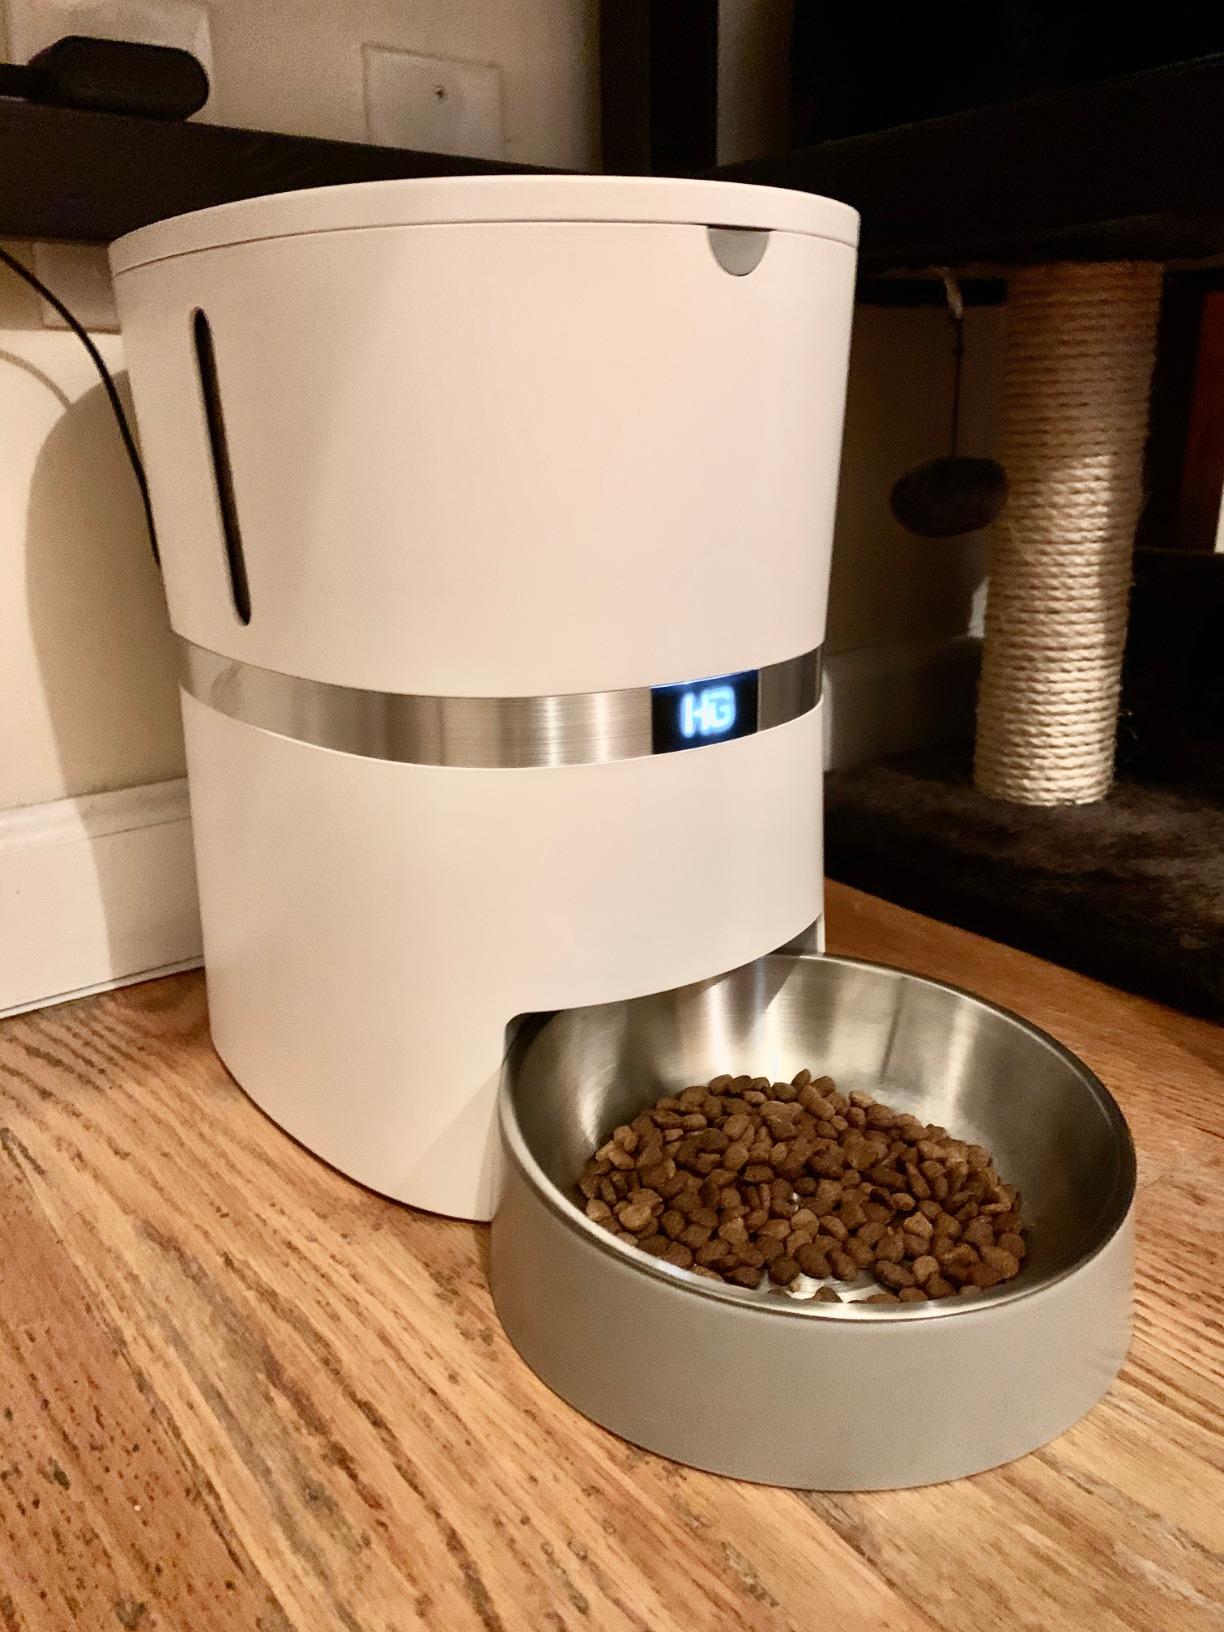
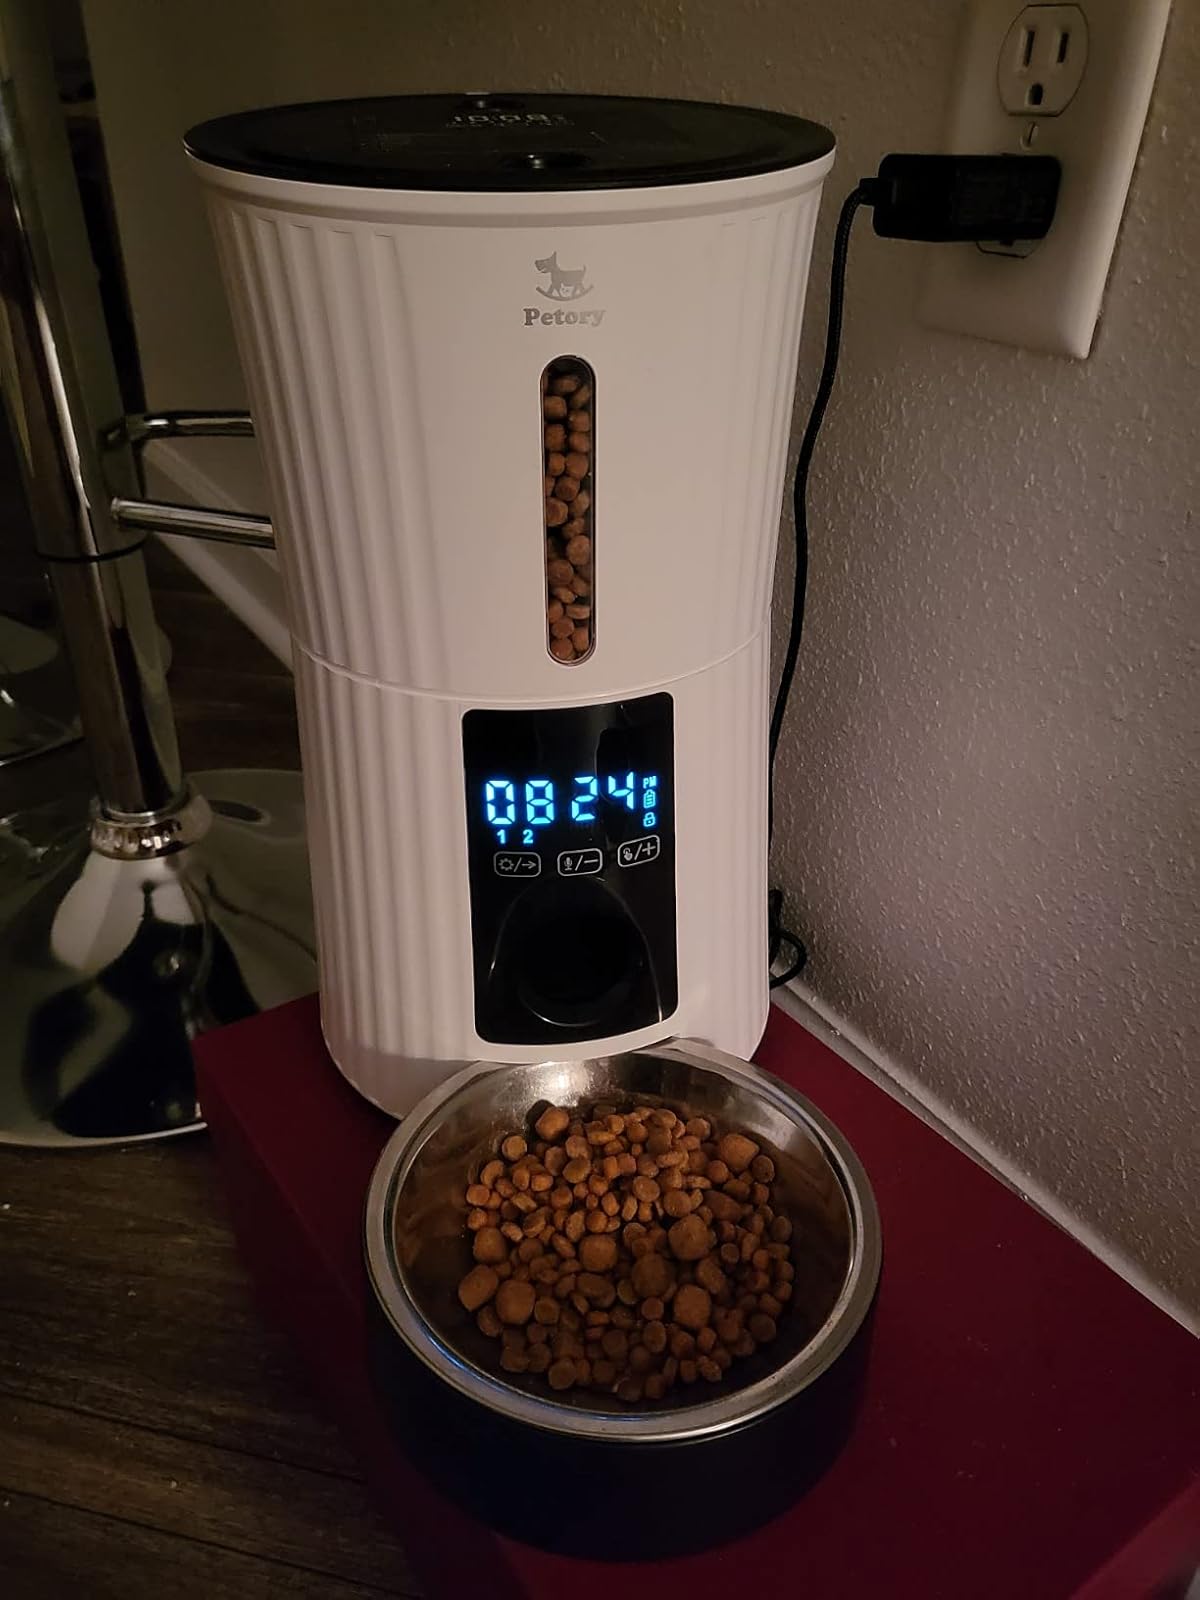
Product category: items_feeder
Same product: no